Rufisque

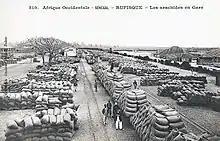
Rufisque - groundnuts stored at the train station

Early in the 20th century the growth of neighboring Dakar, with its superior port facilities, signaled the decline of Rufisque. No longer an active port, Rufisque has experienced steep industrial decline. Relatively neglected compared to rest of Senegal's four historic communes, it has no tourism sector and a chronic lack of investment in public infrastructure.